Aletta Ruijsch

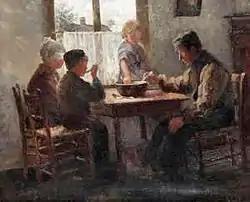
"Interieur met boerenfamilie"

Aletta Ruijsch or Aletta van Thol-Ruijsch (1860–1930) was a Dutch painter.